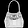
Label: Bag